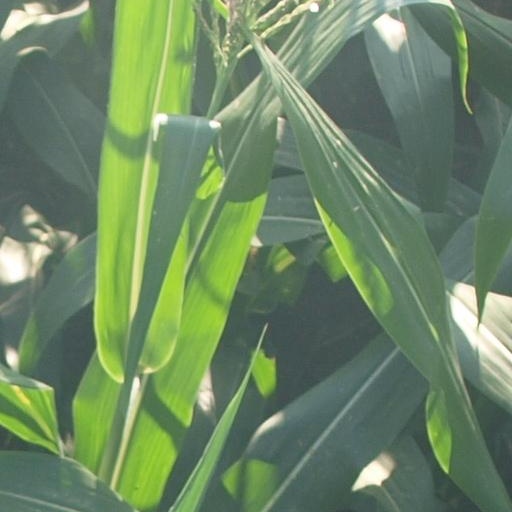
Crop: maize; corn